Frances Sage Bradley

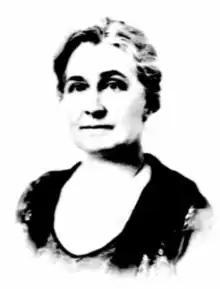
Frances Sage Bradley, from her 1918 passport application

Frances Sage Bradley (August 28, 1862 – February 12, 1949) was an American physician. She went to France with the American Red Cross during World War I, and held pediatric and maternal health clinics in rural Appalachia, Arkansas, and Montana in the 1910s and 1920s.